Robert II of Scotland

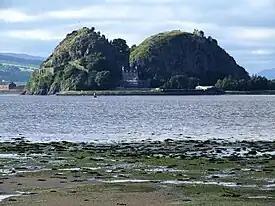
Dumbarton Castle on Dumbarton Rock where Robert Stewart and King David took refuge in 1333

The first war of independence began in the reign of King John Balliol. His short reign was bedevilled by Edward I's insistence on his overlordship of Scotland. The Scottish leadership concluded that only war could release the country from the English king's continued weakening of Balliol's sovereignty and so finalised a treaty of reciprocal assistance with France in October 1295. The Scots forayed into England in March 1296 — this incursion together with the French treaty angered the English king and provoked an invasion of Scotland taking Berwick on 30 March before defeating the Scots army at Dunbar on 27 April. John Balliol submitted to Edward and resigned the throne to him before being sent to London as a prisoner. Despite this, resistance to the English led by William Wallace and Andrew Moray had emerged in the name of King John Balliol. On their deaths, Robert the Bruce continued to resist the English and eventually succeeded in defeating the forces of Edward II of England and gained the Scottish throne for himself.